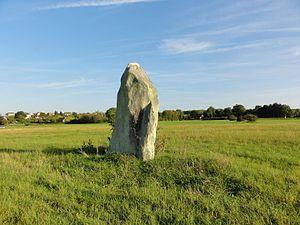
Menhir de Neaufles Auvergny, dit ""la Pierre de Gargantua"""
La Pierre de Gargantua est un menhir situé sur la commune de Neaufles-Auvergny dans le département de l’Eure en France.
Neaufles-Auvergny est une commune française située dans le département de l'Eure, en région Normandie.
Cet article présente la liste des sites mégalithiques de l'Eure, en France.